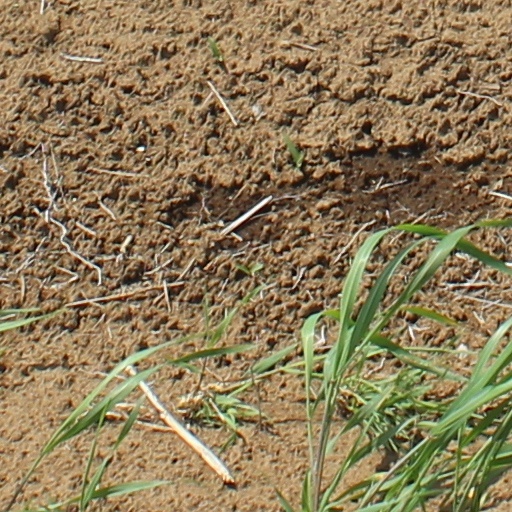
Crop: wheat